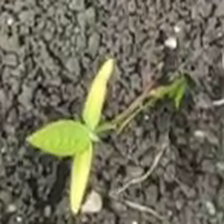
Weed species: Moti_dudhi(Euphorbia_geneculata_L)